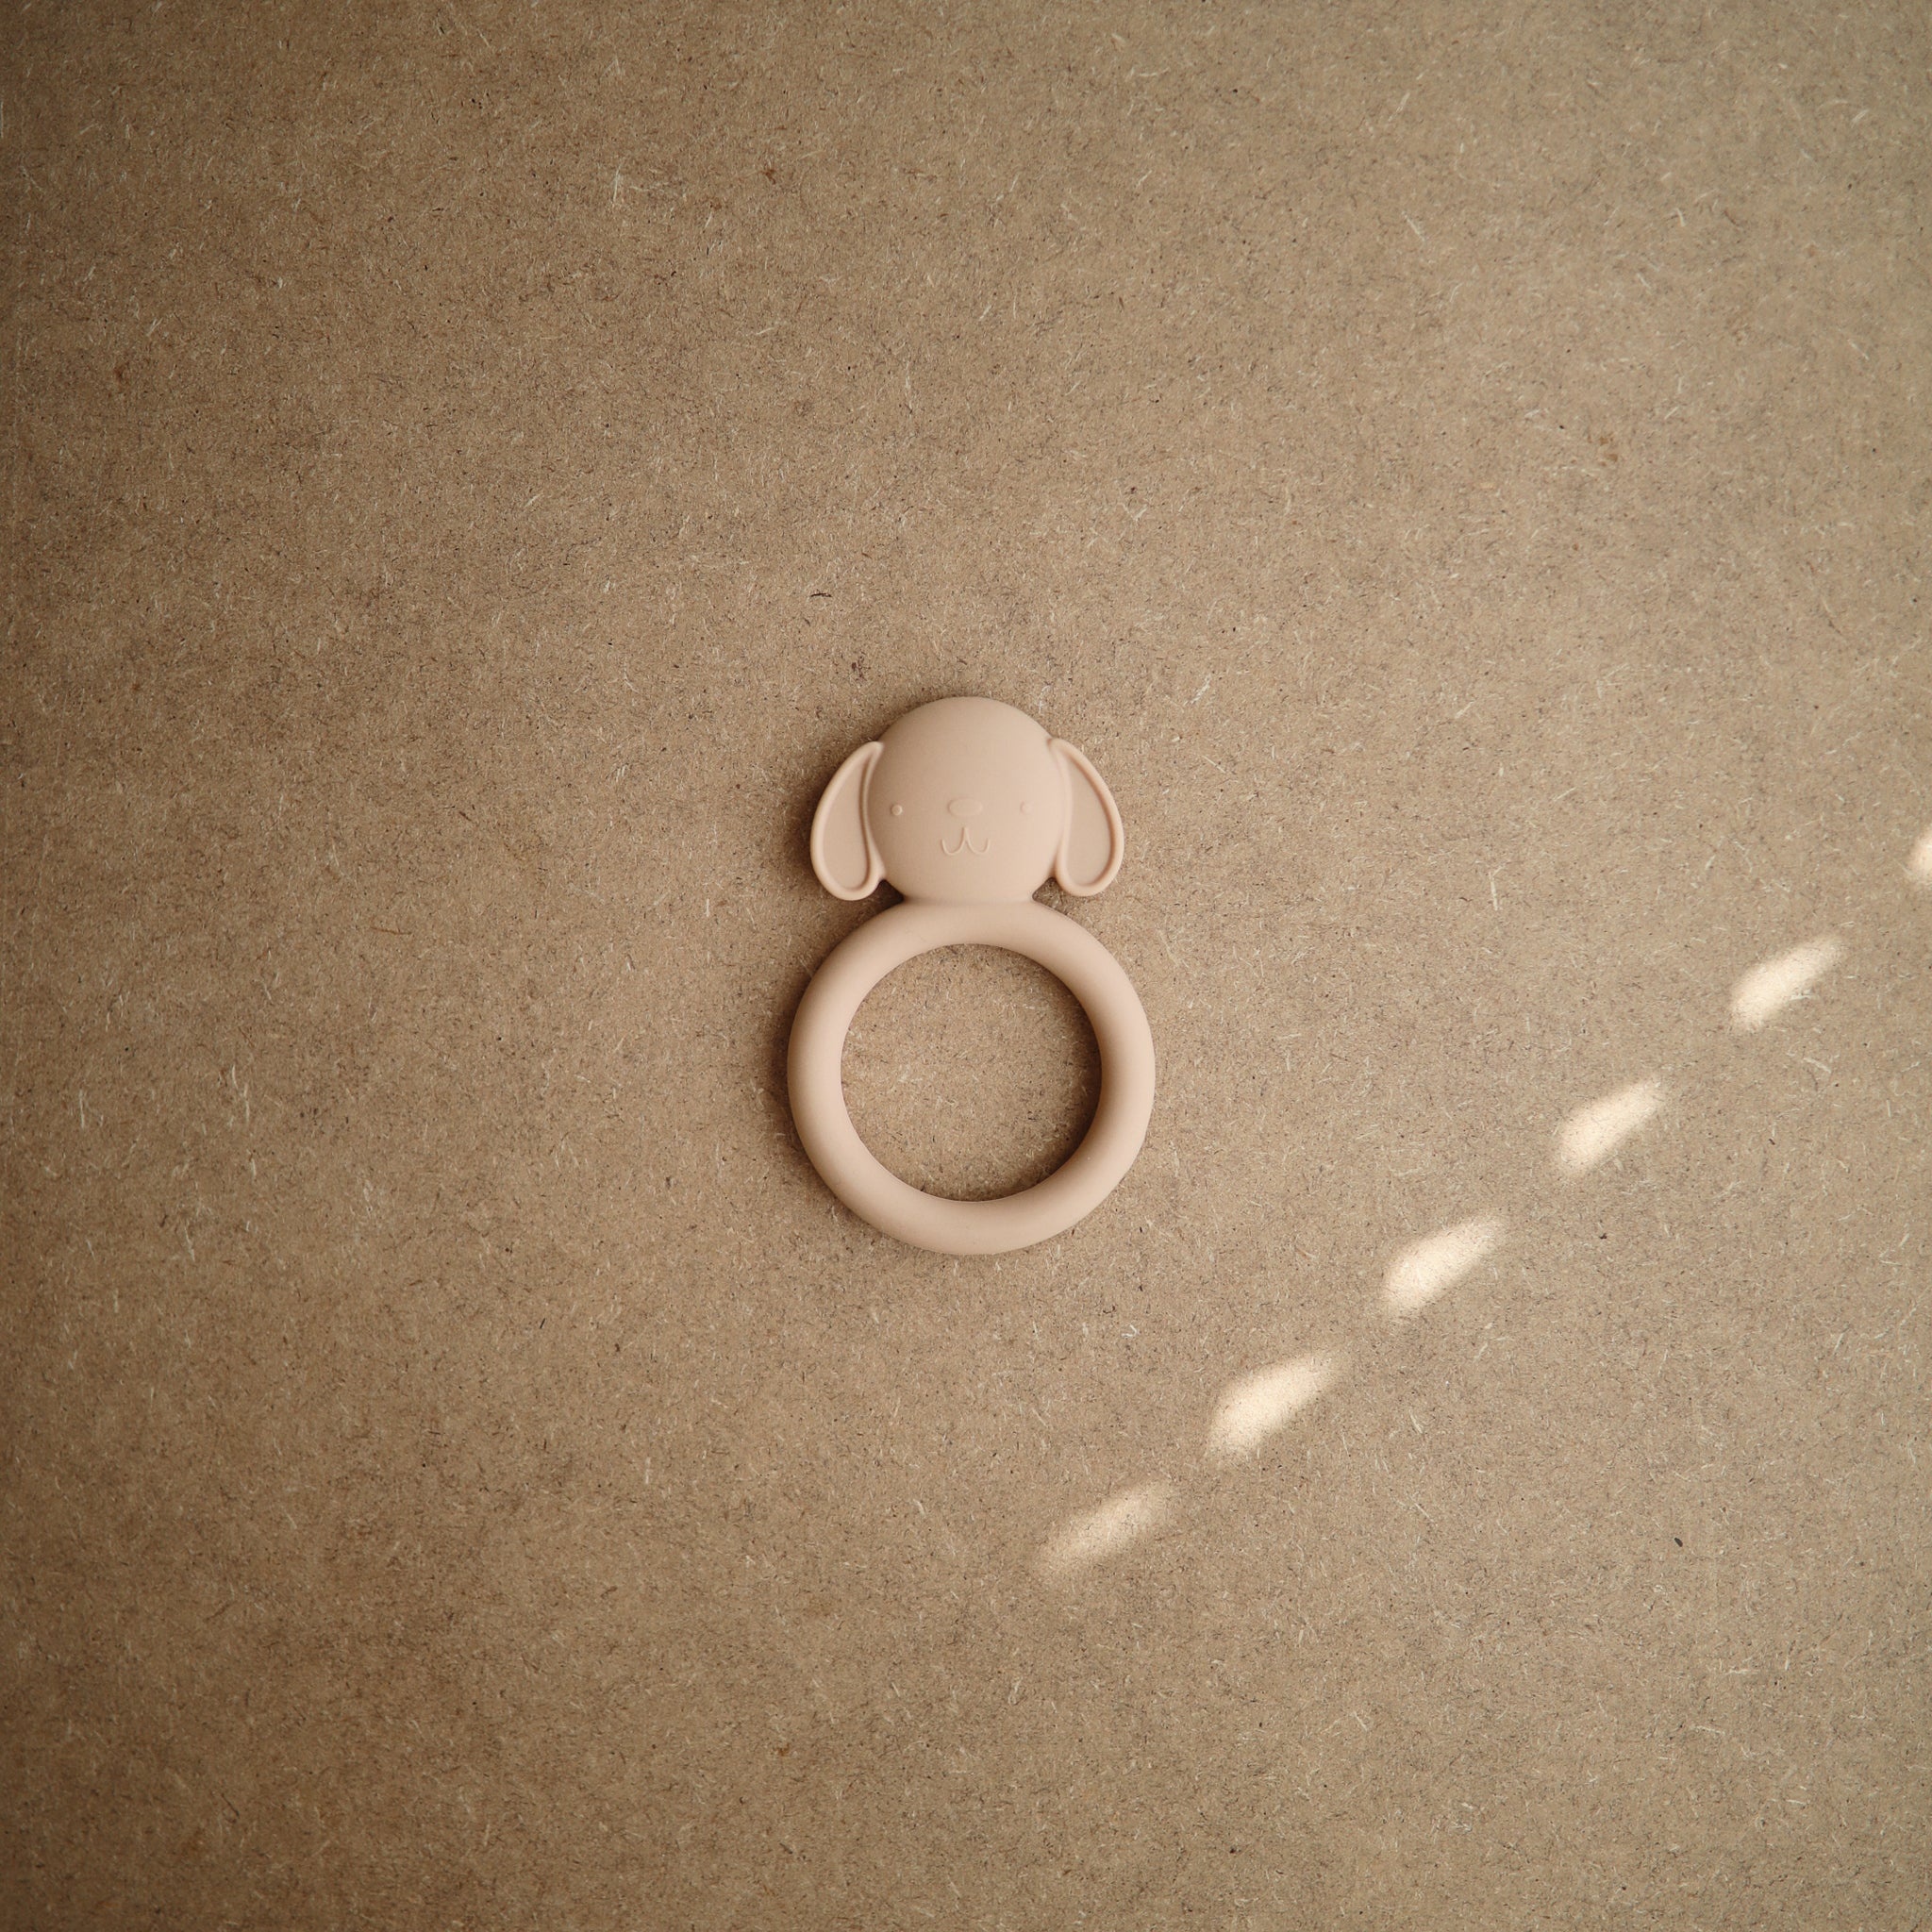
Dog Teether
This item ships only in the 48 US. This item is shipped from our partner warehouse in TX. Any orders placed for this item cannot be expedited. What's Included: 1x Dog Teether Help soothe your baby's irritated gums with our line of teethers. Made from 100% non-toxic, food-grade silicone, and designed to be easy to grasp by tiny fingers, our teethers are safe for your baby to use. Their playful design and sophisticated colors make them a stylish addition to your home. Features: Made with 100% food-grade silicone 100% BPA, PVC and phthalate free Dog teether measures 2.68 x .5 x 4.12" (6.8 x 1.27 x 10.46 cm) Recommended for ages 3 months+. Helps develop fine motor skills and sensory skills. Made in China Care To clean, wash dog teether with warm, soapy water and let air dry.
Brand: Mushie
Category: Baby & Toddler > Baby Health > Pacifiers & Teethers